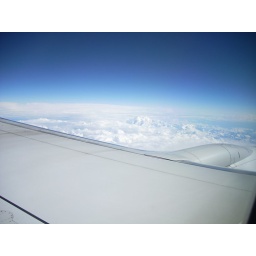
looking out the plane window over Anchroage